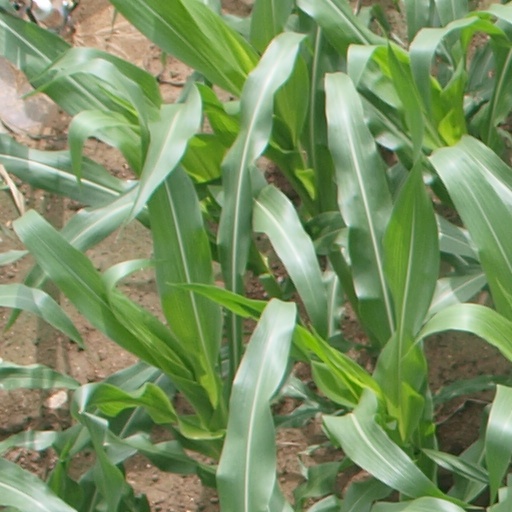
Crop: maize; corn